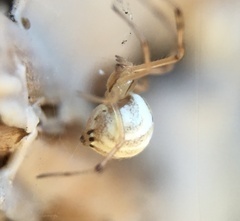
Species: Lactrodectus_hesperus